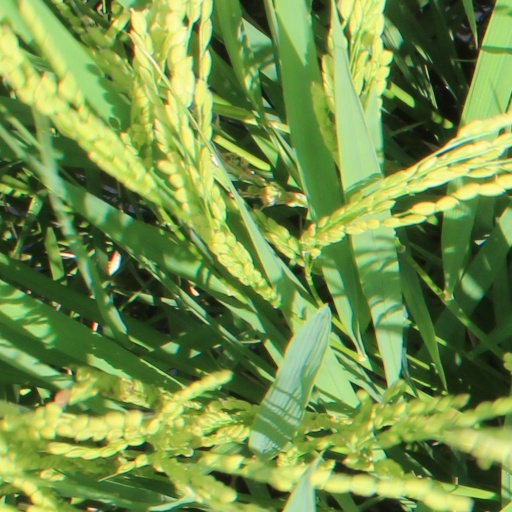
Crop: rice